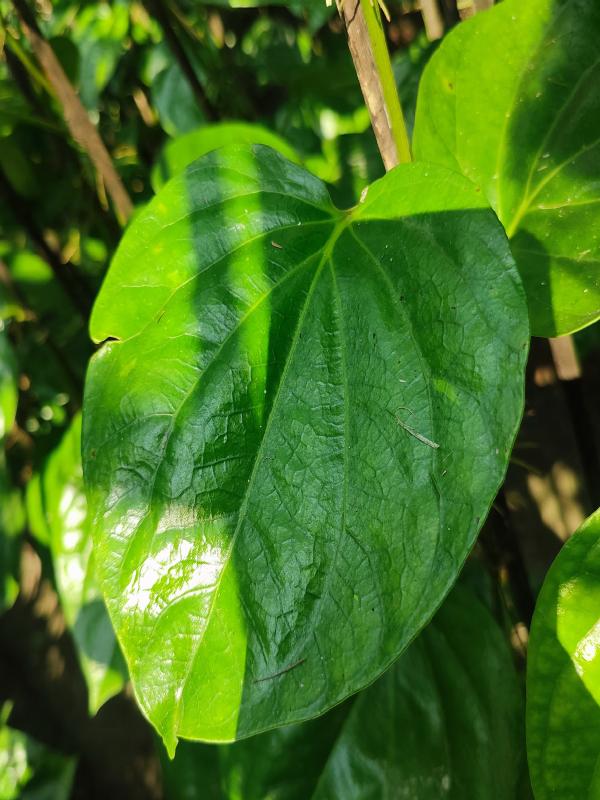
Label: Healthy_Leaf